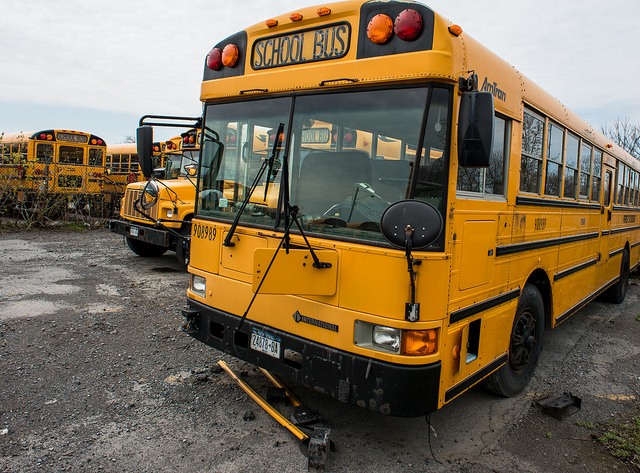
a bus in a bus barn being worked on or serviced